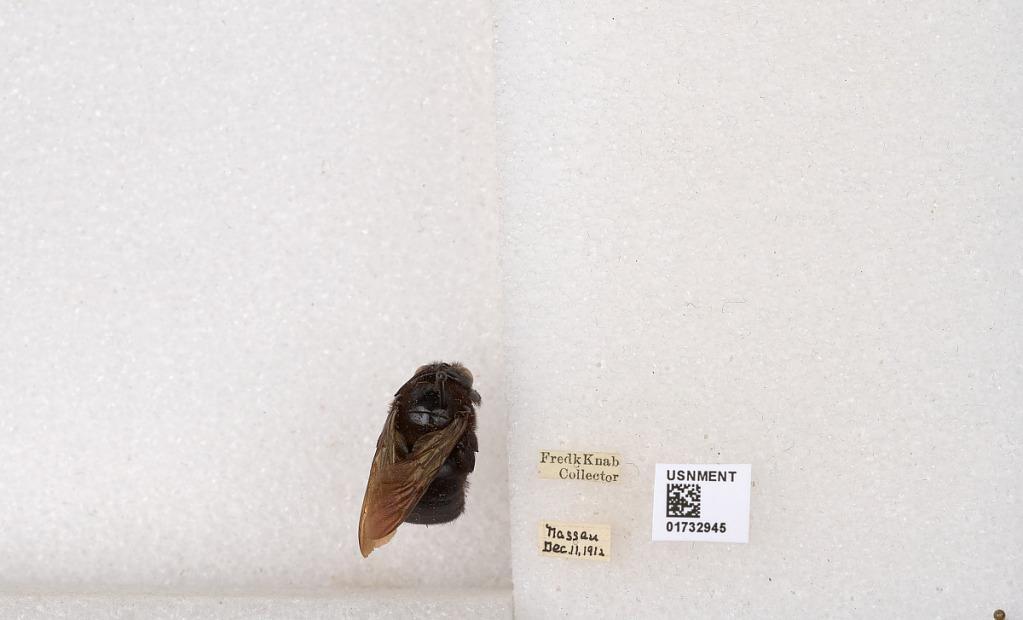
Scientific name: Xylocopa (Neoxylocopa) bahamensis Moure & Hurd
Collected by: F. Knab
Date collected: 1912-12-11